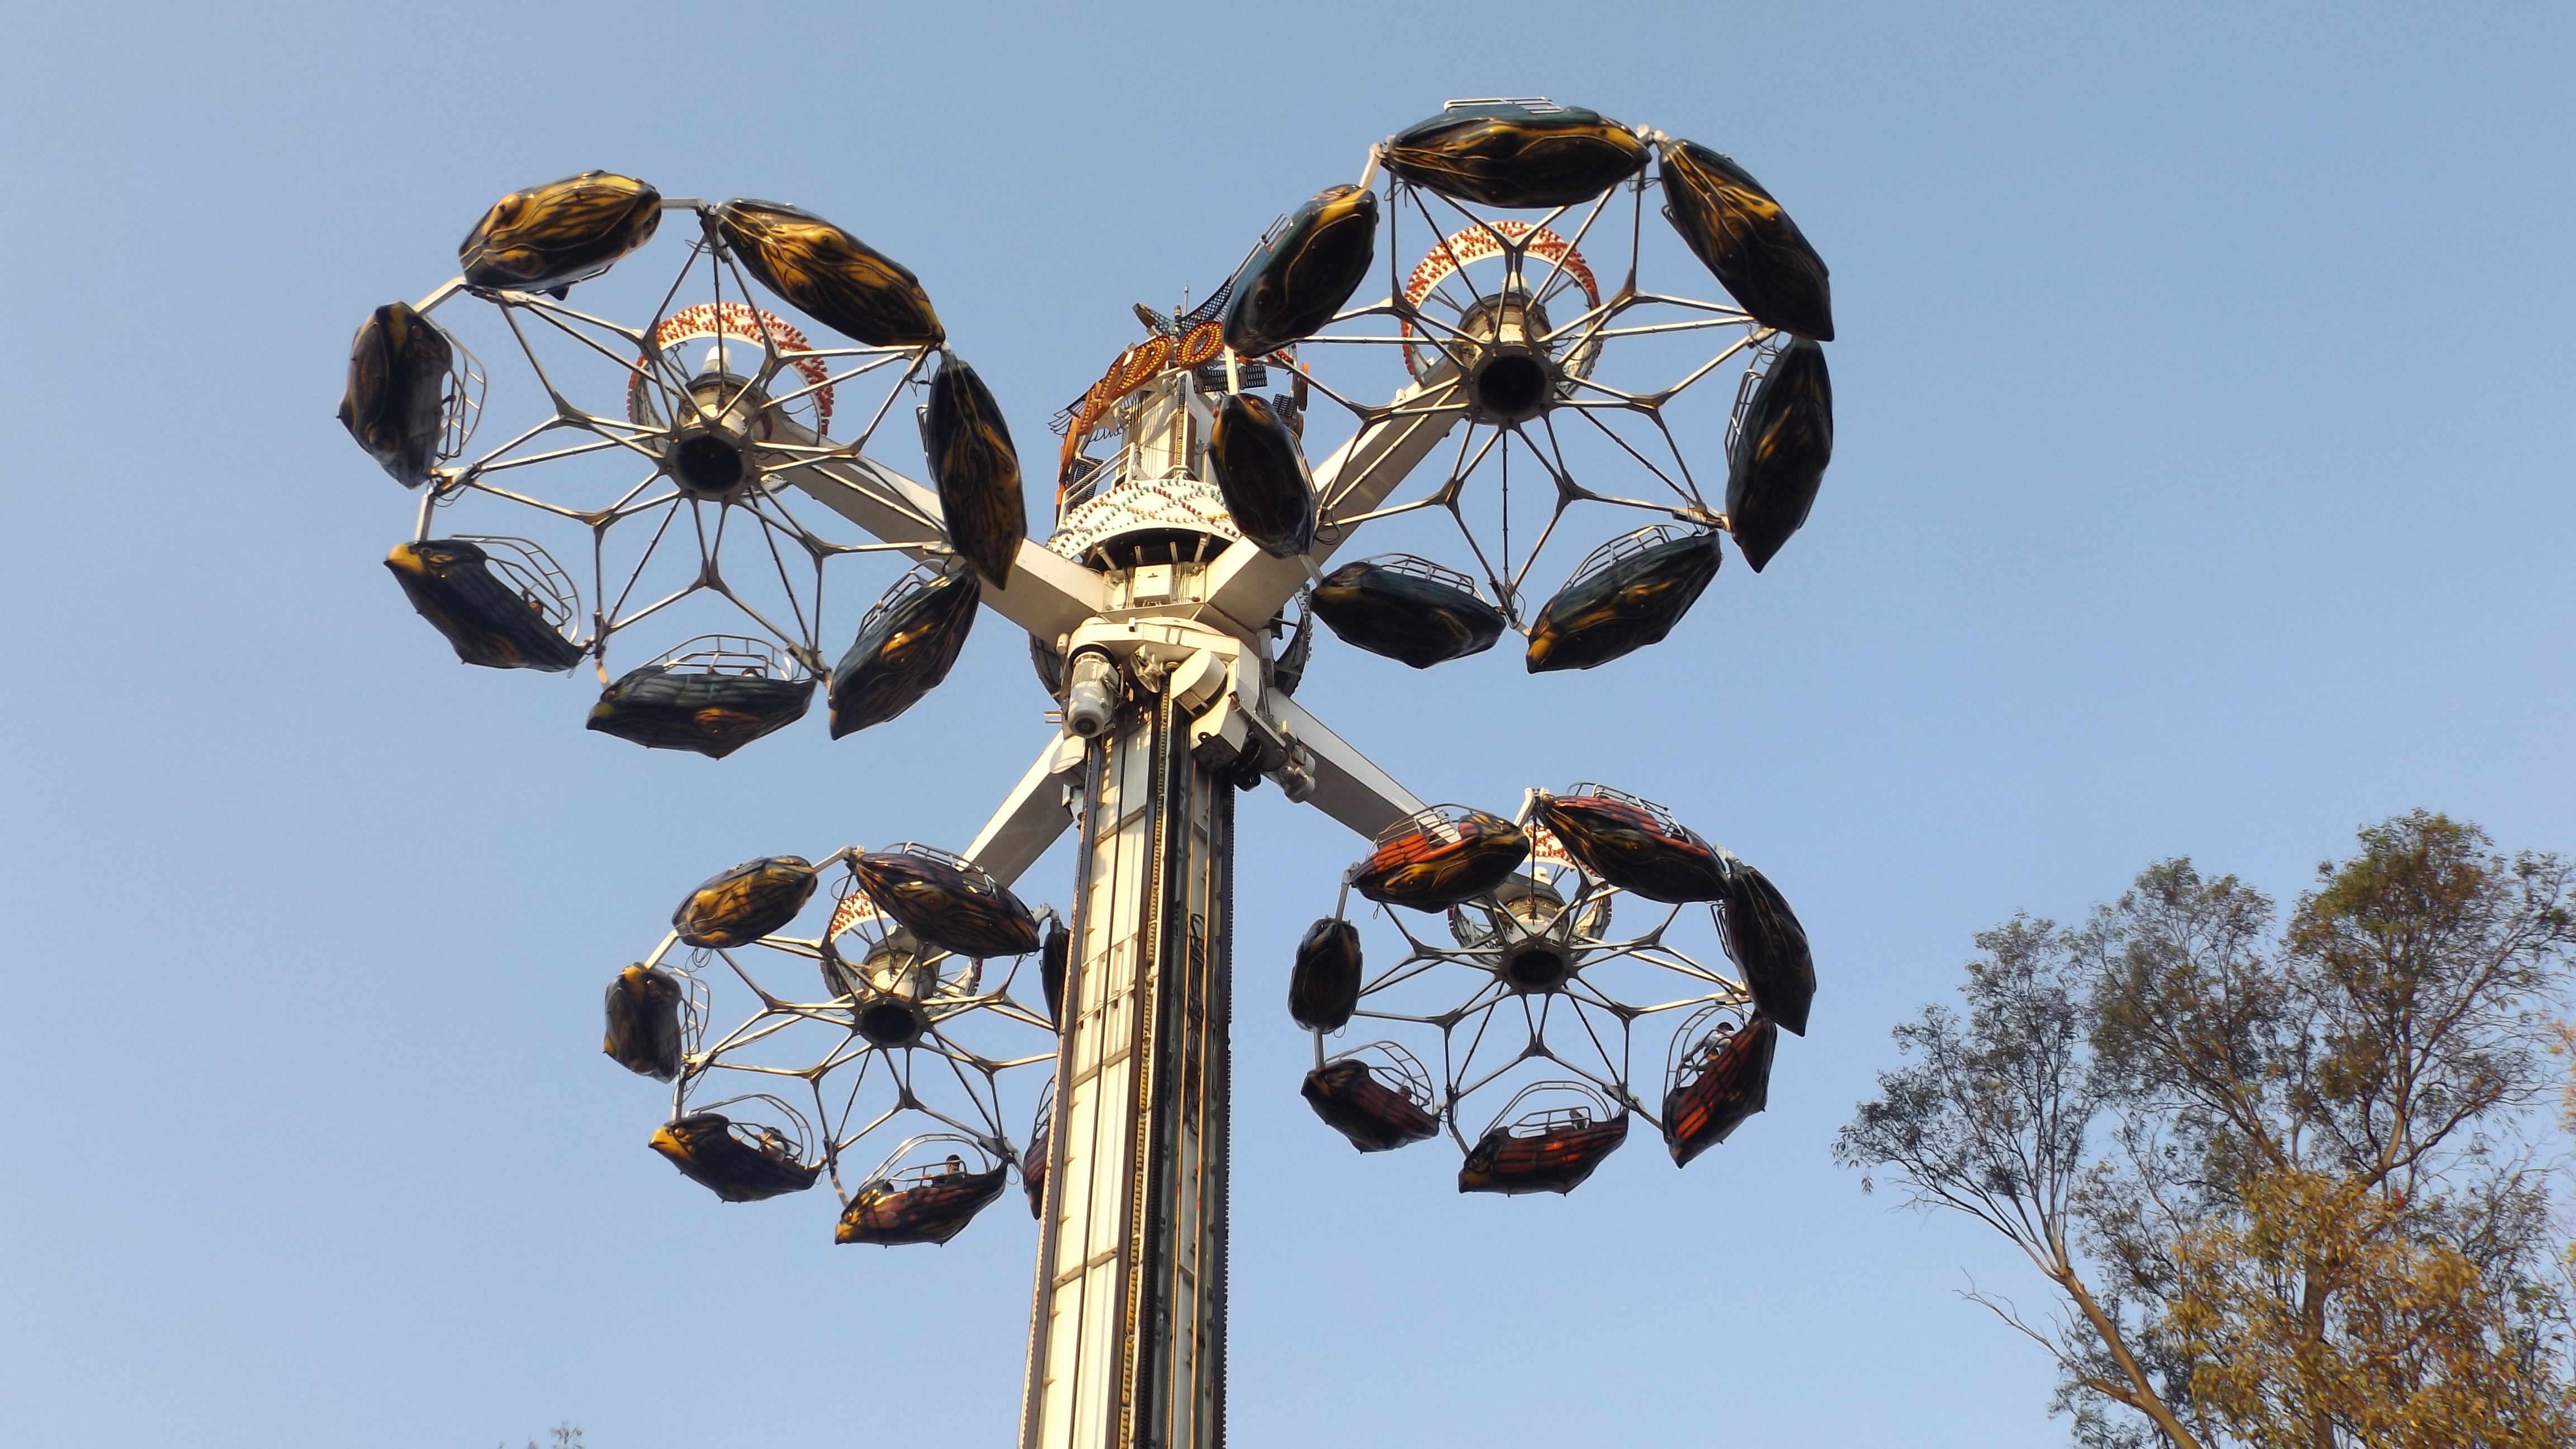
tree, leaf, flower, spring, amusement park, lighting, flora, sculpture, chapultepec, family outing